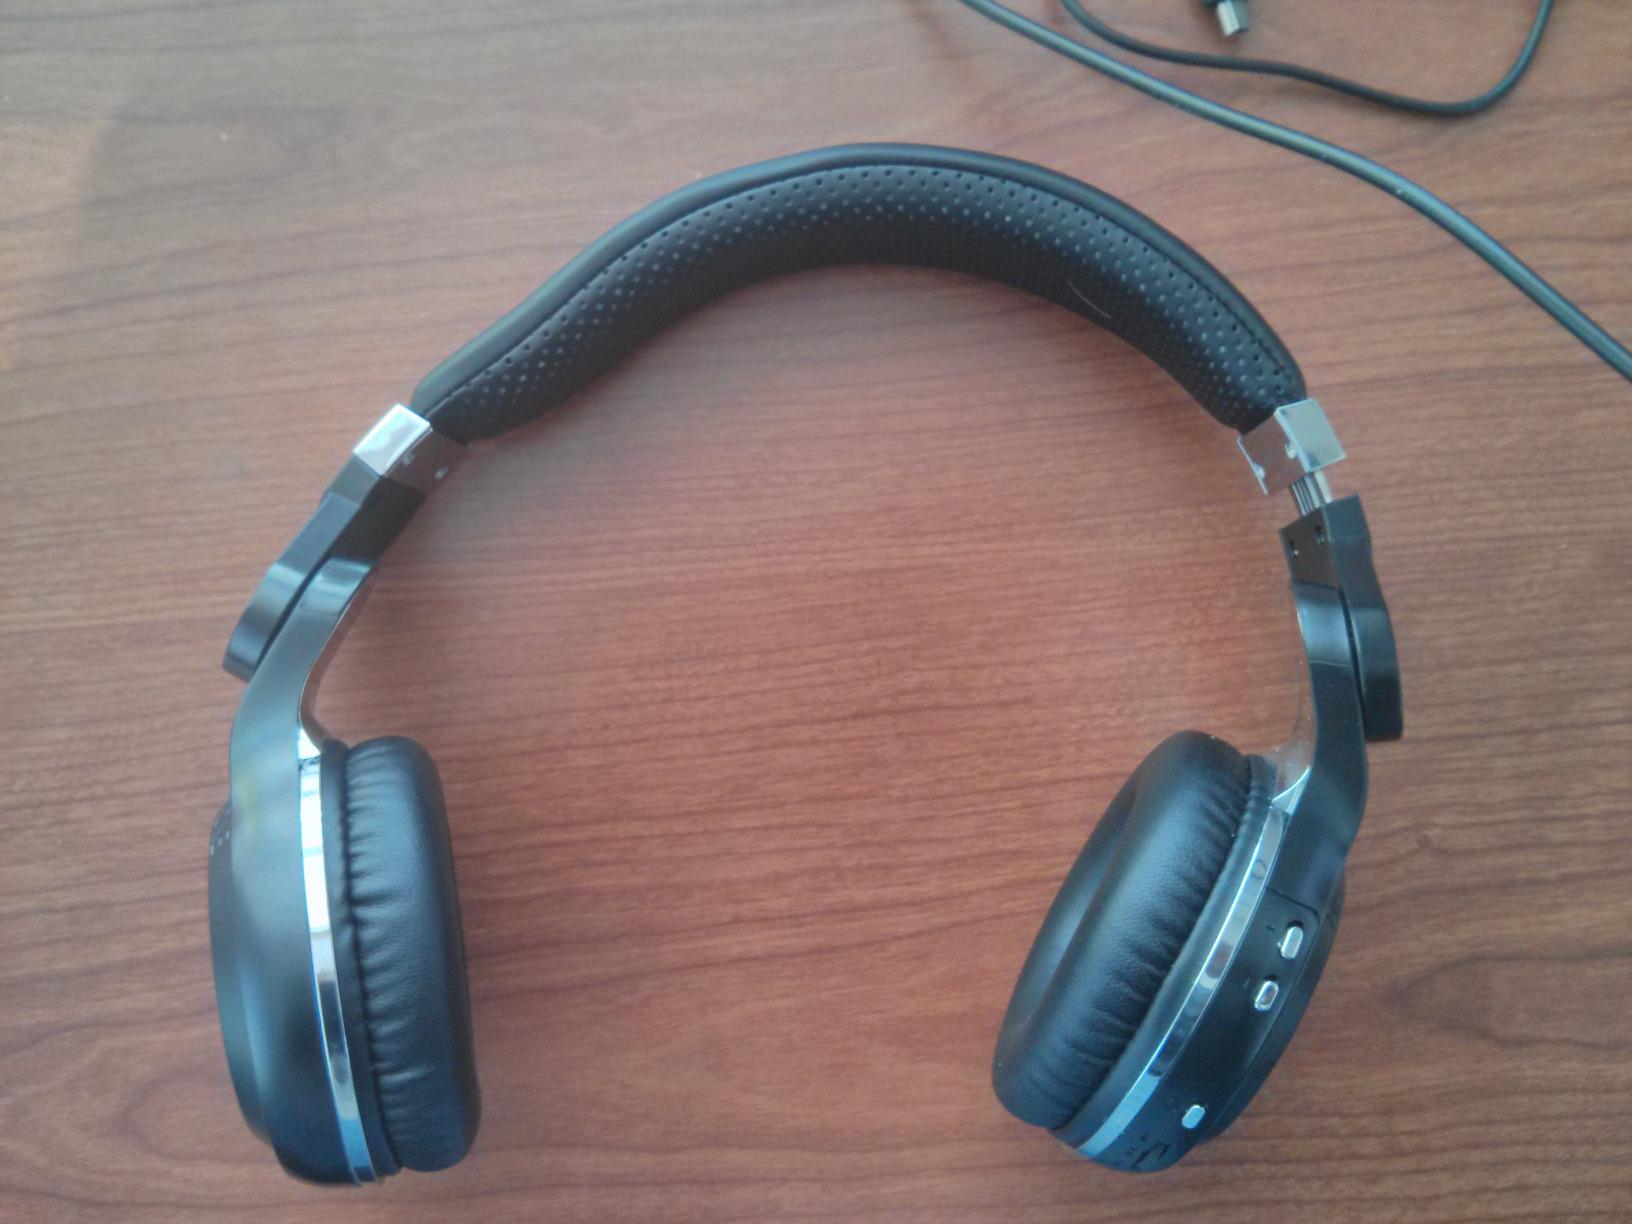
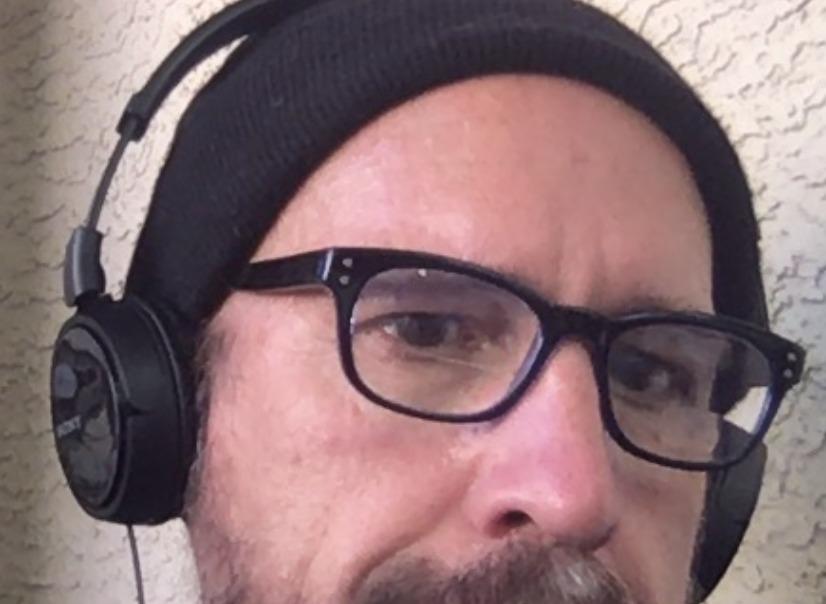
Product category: headphones
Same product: no